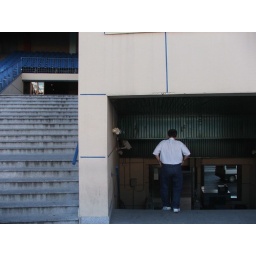
Note the seats in the top left, and the van on the MOTORWAY just through the door in the bottom right...